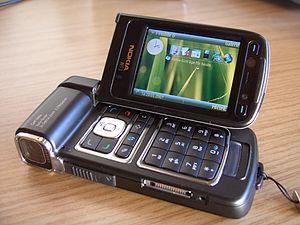
Photophone est un mot introduit en 2002 pour désigner les téléphones mobiles dont le capteur permet de prendre des photos numériques de haute résolution capables de concurrencer celles des appareils photographiques numériques compacts.